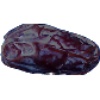
Label: Dates 1